Velopark tram stop

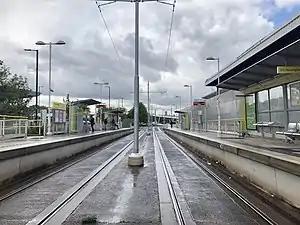
Velopark tram stop in May 2019.

Velopark is a tram stop on the East Manchester Line (EML) of Greater Manchester's light-rail Metrolink system. It opened on 11 February 2013, after a three-day free trial for local residents. The stop was constructed as part of Phase 3a of the Metrolink's expansion, and is located beside Manchester Velodrome, in Clayton, Manchester, England. During planning and construction phases, the stop was known as New East (for Velodrome) and as Sportcity-Velodrome.